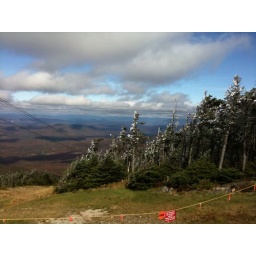
Eduardo And I @ white mountains in NH